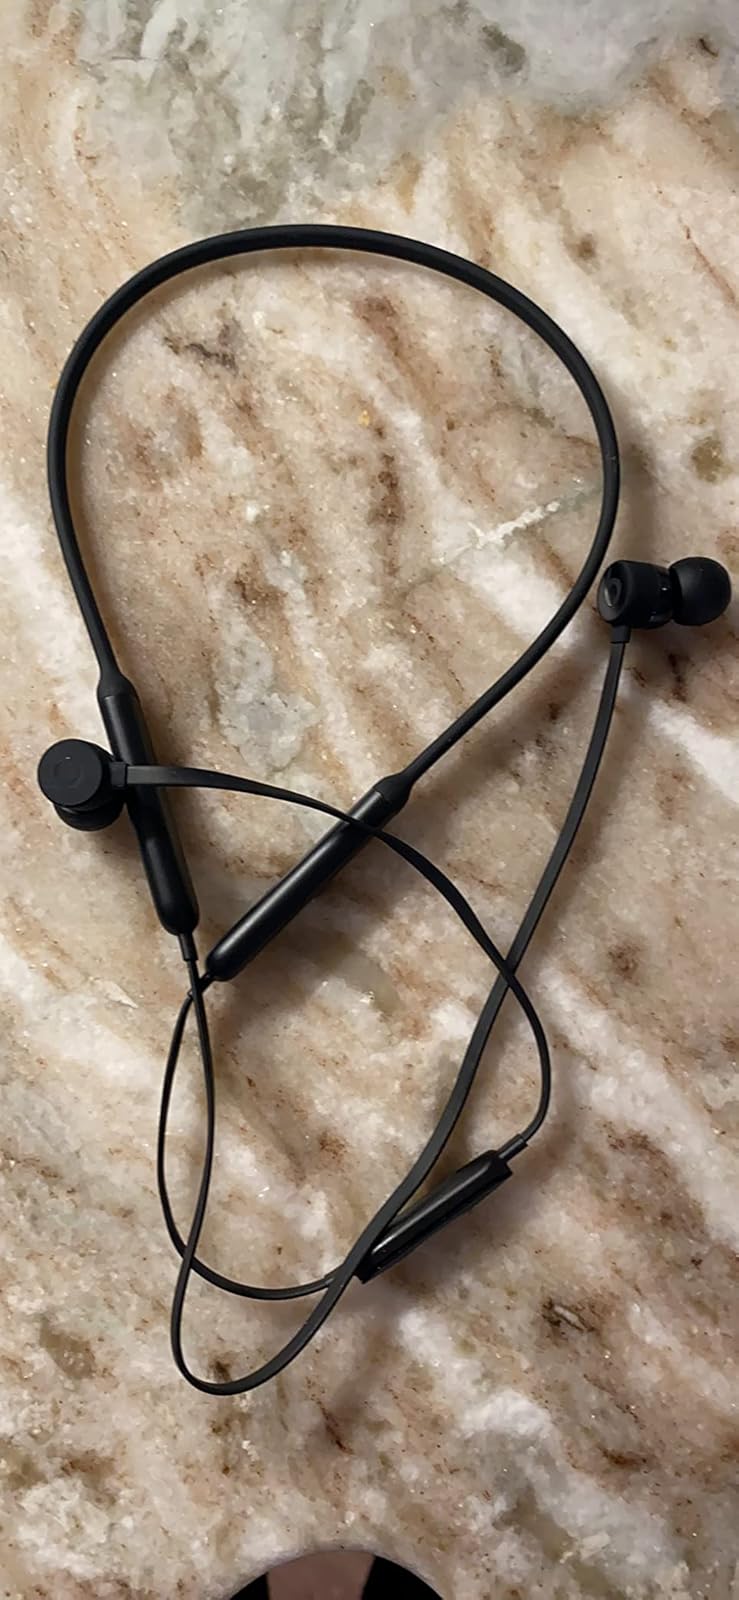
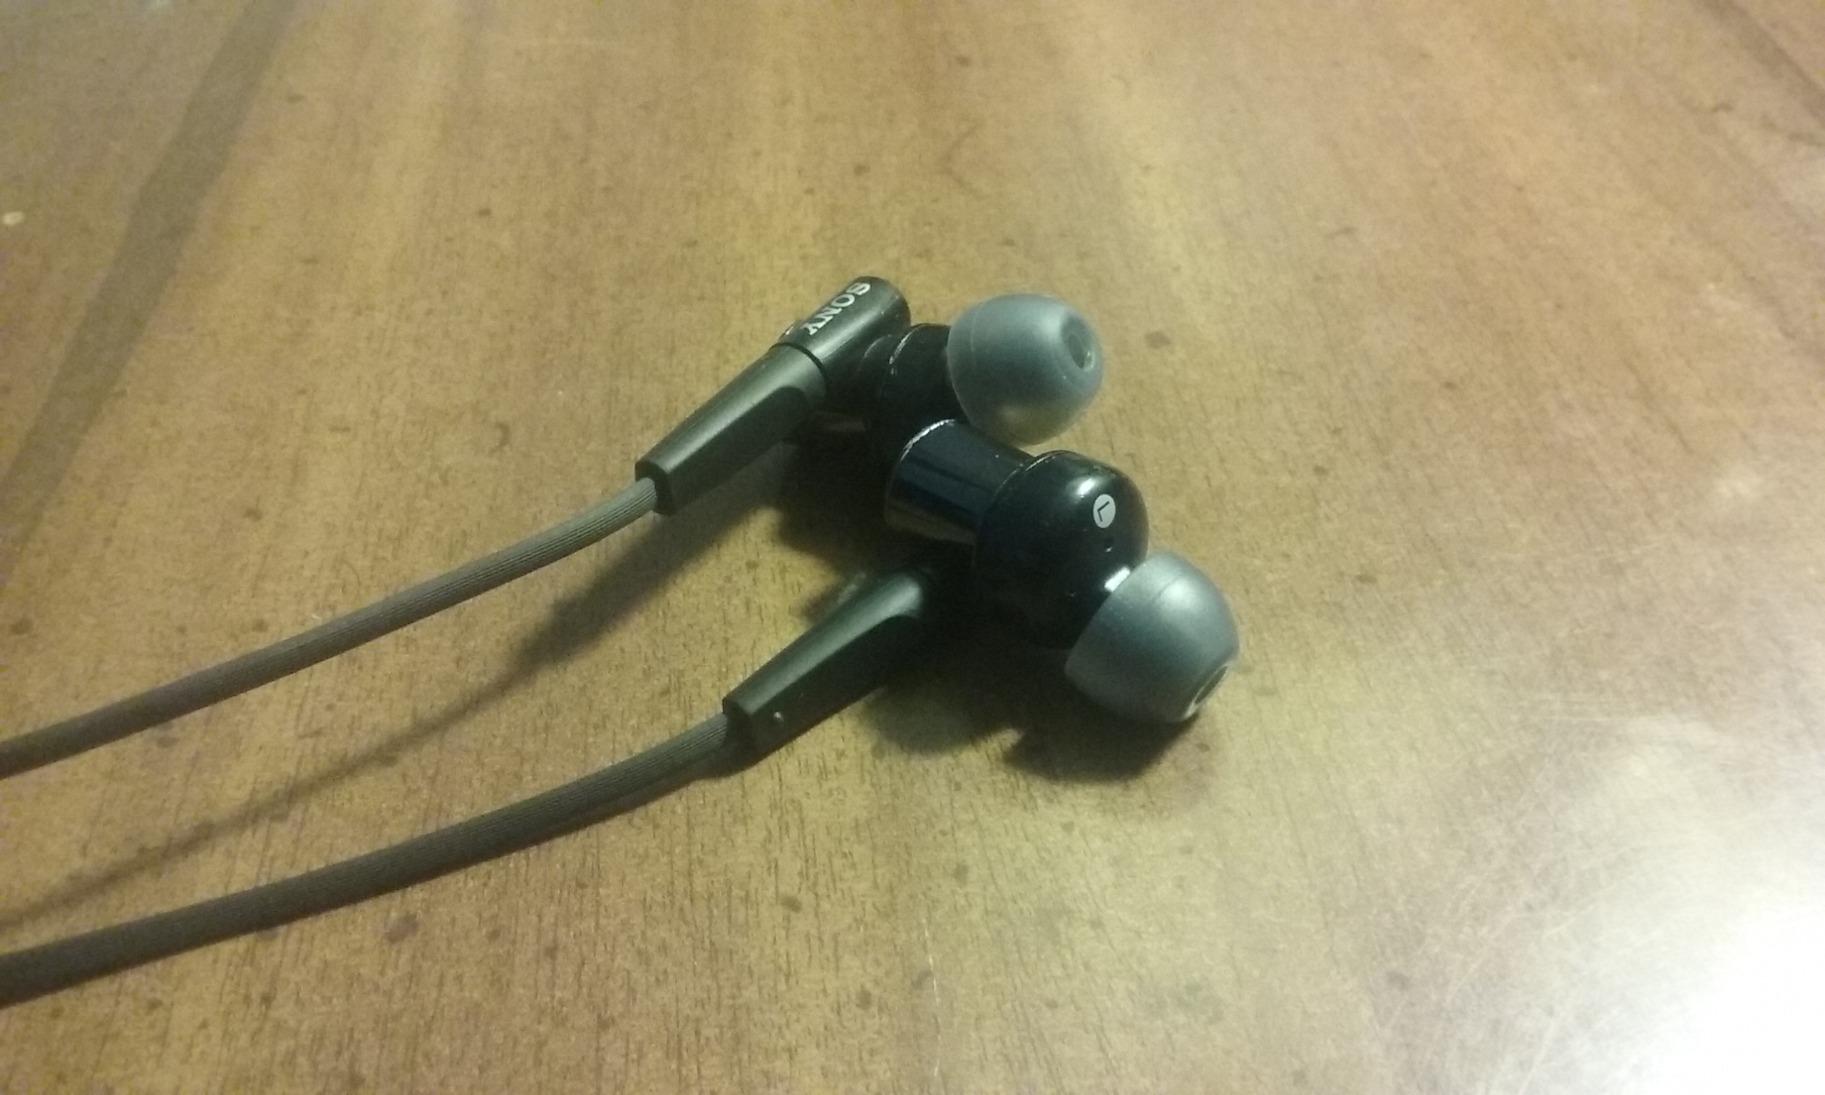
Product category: headphones
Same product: no